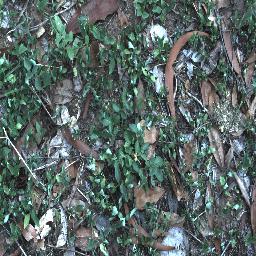
Label: negative